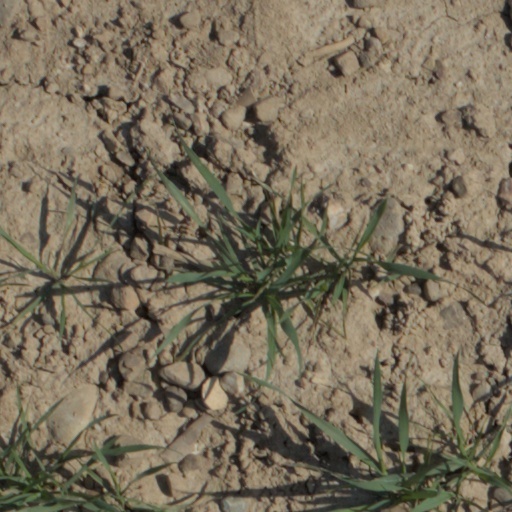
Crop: wheat